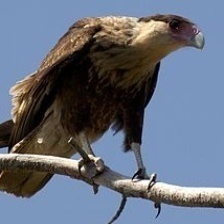
Species: CRESTED CARACARA
Scientific name: CARACARA CHERIWAY